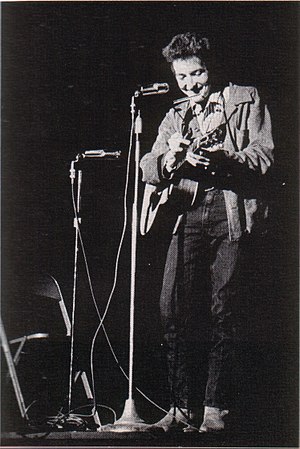
Folkrock
Bob Dylan var i begyndelsen af sin karriere eksponent for urban folkrock-genren
Folkrock er en genrekombination af folkemusik og rockmusik. I sin tidligste og smalleste forstand refererer termen til en genre der opstod i USA og England i midt 1960'erne. Genren havde sit udspring omkring Los Angeles bandet The Byrds, der begyndte at spille elektriske versioner af traditionel og samtidig folk. Eksempelvis covernumre af Bob Dylan. Stilen havde enorm indflydelse på The Beatles, The Rolling Stones, Kinks og andre britiske bands.